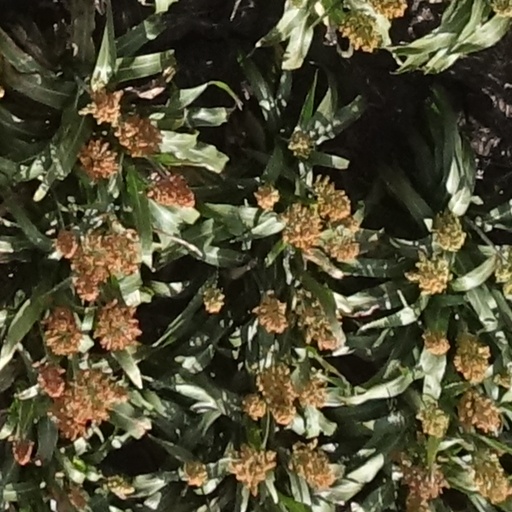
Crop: sorghum